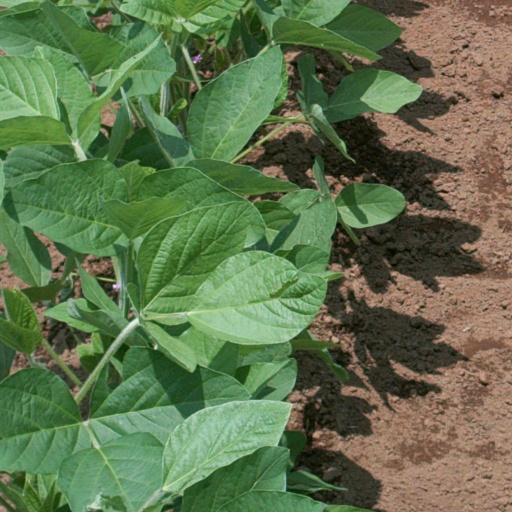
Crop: soybean